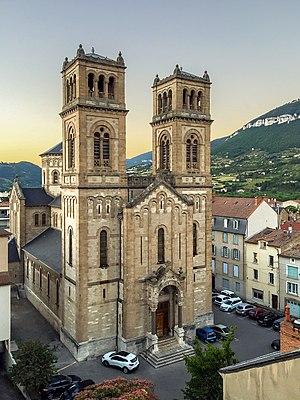
Millau est une commune française, sous-préfecture du département de l'Aveyron, en région Occitanie. Située à 70 km au sud-est de Rodez, et à 111 km de Montpellier, elle fait partie de l'ancienne province du Rouergue.
Henri Pons, ou Jules Marius Henri Pons, est un architecte français né à Rodez le 1ᵉʳ mars 1849, et mort dans la même ville le 26 mai 1909.